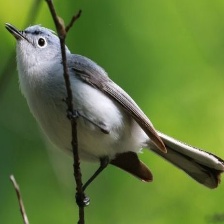
Species: BLUE GRAY GNATCATCHER
Scientific name: POLIOPTILA CAERULEA